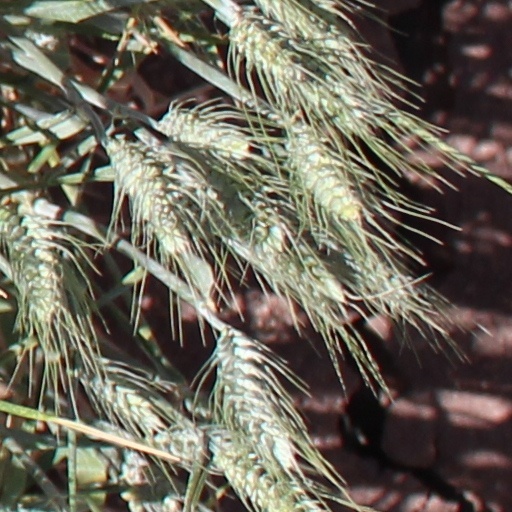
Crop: wheat